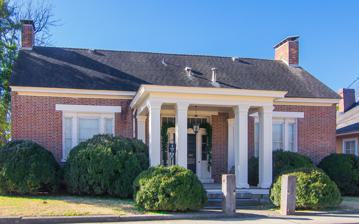
Building: Rainey House (Franklin, Tennessee)
Country: United States of America
Year built: 1839
Historic house in Tennessee, United States United States historic place Rainey House U.S. National Register of Historic Places Rainey House Show map of Tennessee Show map of the United States Location 244 1st Ave., Franklin, Tennessee Coordinates 35°55′26″N 86°51′52″W / 35.92379°N 86.86456°W / 35.92379; -86.86456 Area 9.9 acres (4.0 ha) Built 1839 Architectural style Federal with Greek Revival Elements NRHP reference No. 70000621 Added to NRHP July 8, 1970 The Rainey House is a one-and-a-half-story brick home in Franklin, Tennessee that dates from 1839. It was built in the original 15 blocks of the city of Franklin and was standing during the American Civil War Battle of Franklin. Like many structures standing at the time, it was used as a field hospital during and after the battle. It was listed on the National Register of Historic Places in 1970. The house is listed as being one of the least-altered historic properties in Franklin.  It was originally built by Robert Rainey who operated a store across the street from the City of Franklin Railroad Depot.  While the depot is no longer in service, the train line across the street from the house is still active. A bridge across the Harpeth River located on the other side of the railroad tracks from the house leads to Pinkerton Park where there is a short hike up to Fort Granger , a Union Fort used during the Civil War. When listed the property included two contributing buildings on an area of 9.9 acres (4.0 ha). It has also been known as The Bob Rainey House . The house has Greek Revival details. References